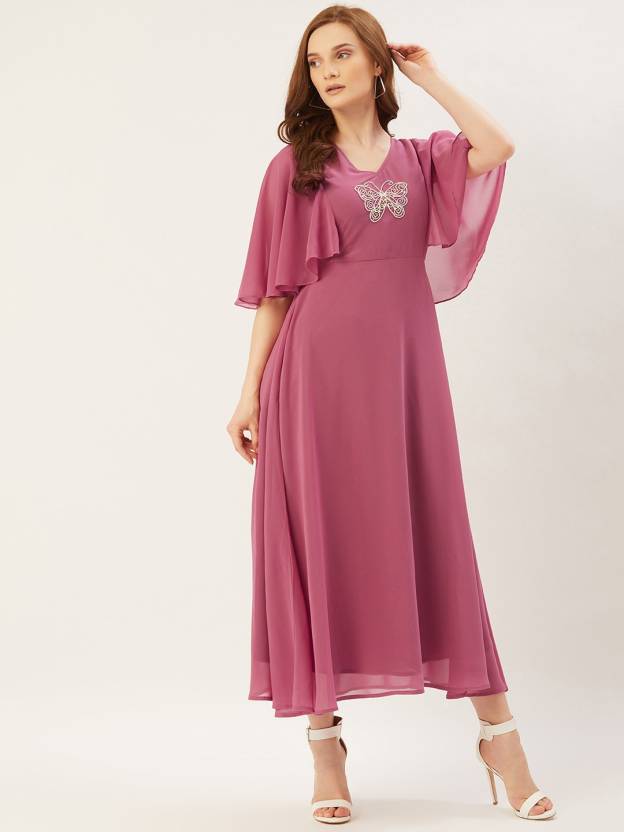
Product: Women Maxi Pink Dress
Price: ₹1,267
Colors: Pink